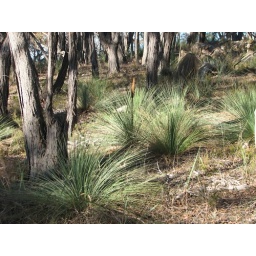
Yaccas (&lt;i&gt;Xanthorrhoea&lt;/i&gt; species) and red stringybark trees (&lt;i&gt;Eucalyptus macrorhyncha&lt;/i&gt;) in Spring Gully Conservation Park, Clare.